Bina Landau

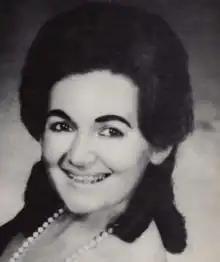
Bina Landau, 1960s

Bina Landau (1925–1988) was a Polish-born American Soprano folk and art singer active from the 1950s to the 1970s. She primarily performed in Yiddish and Hebrew, interpreting the work of such composers and poets as Itzik Manger, Hayim Nahman Bialik, and Mordechai Gebirtig. She was a Holocaust survivor, having been imprisoned in Bergen-Belsen and other camps during the Second World War.